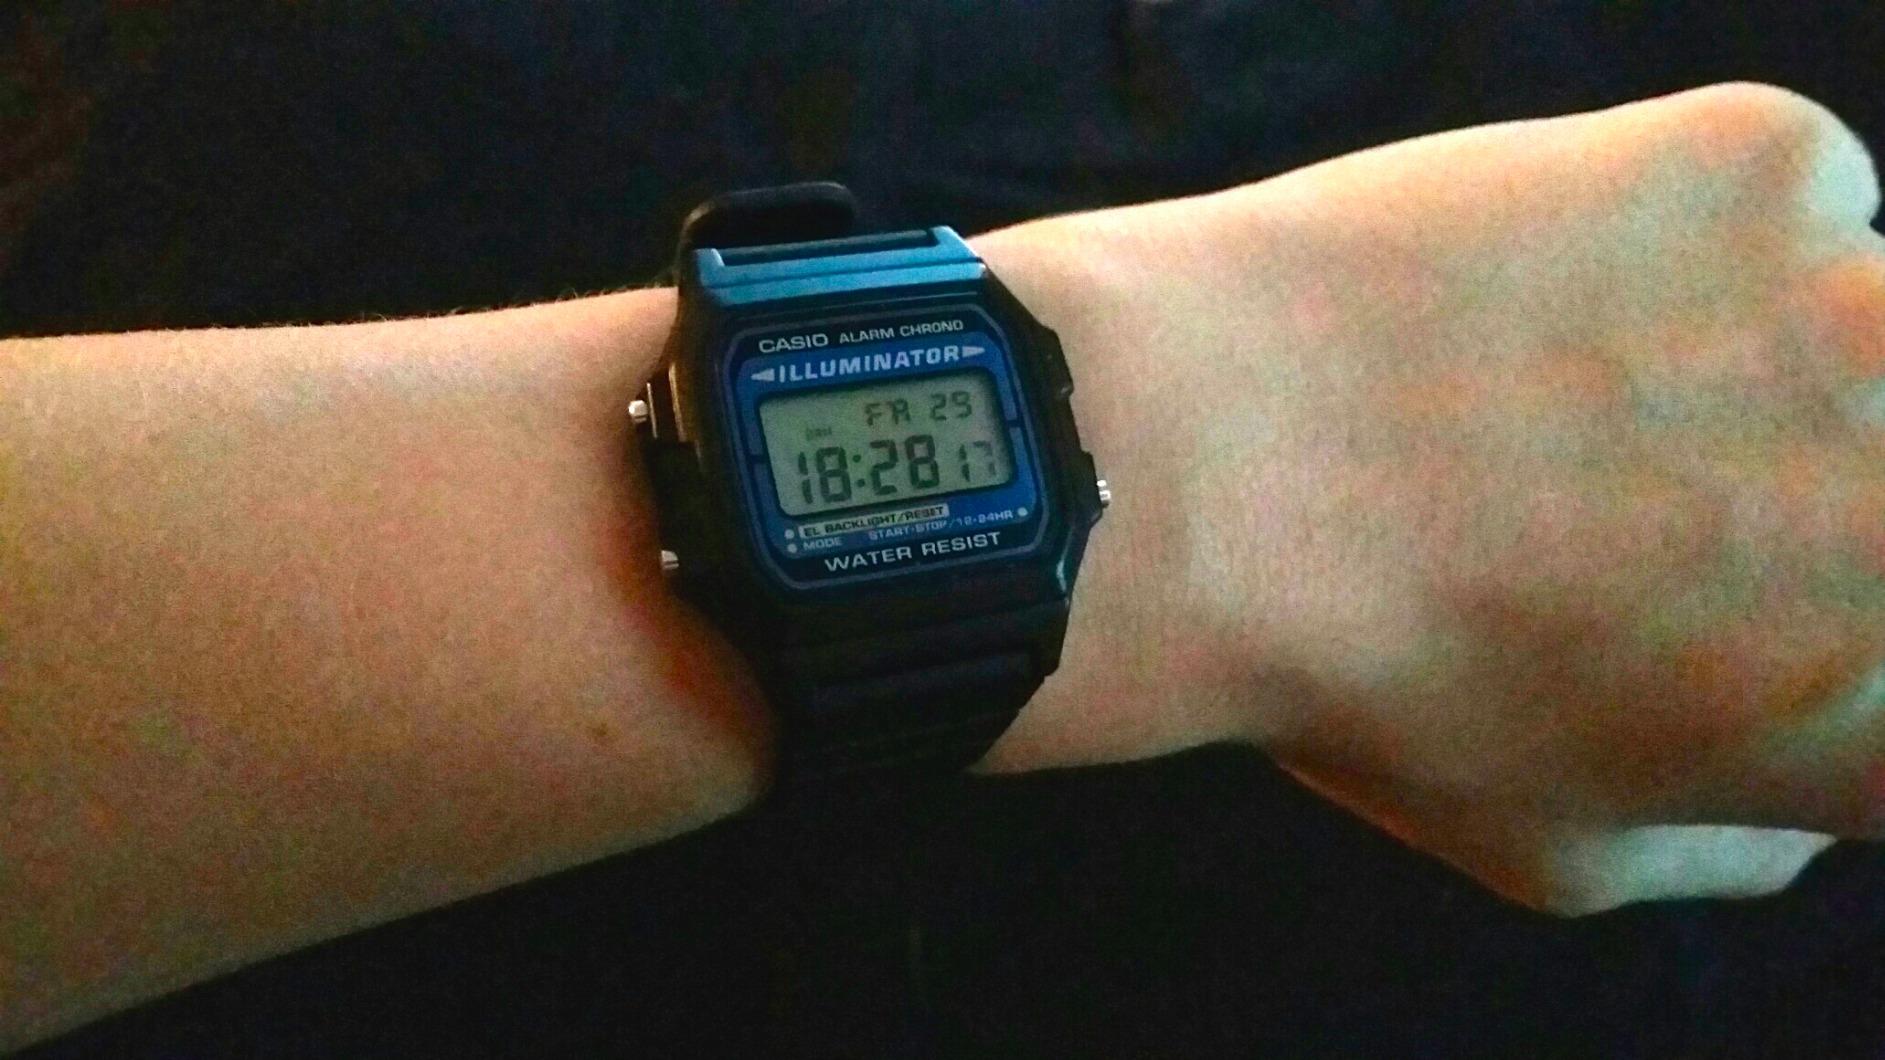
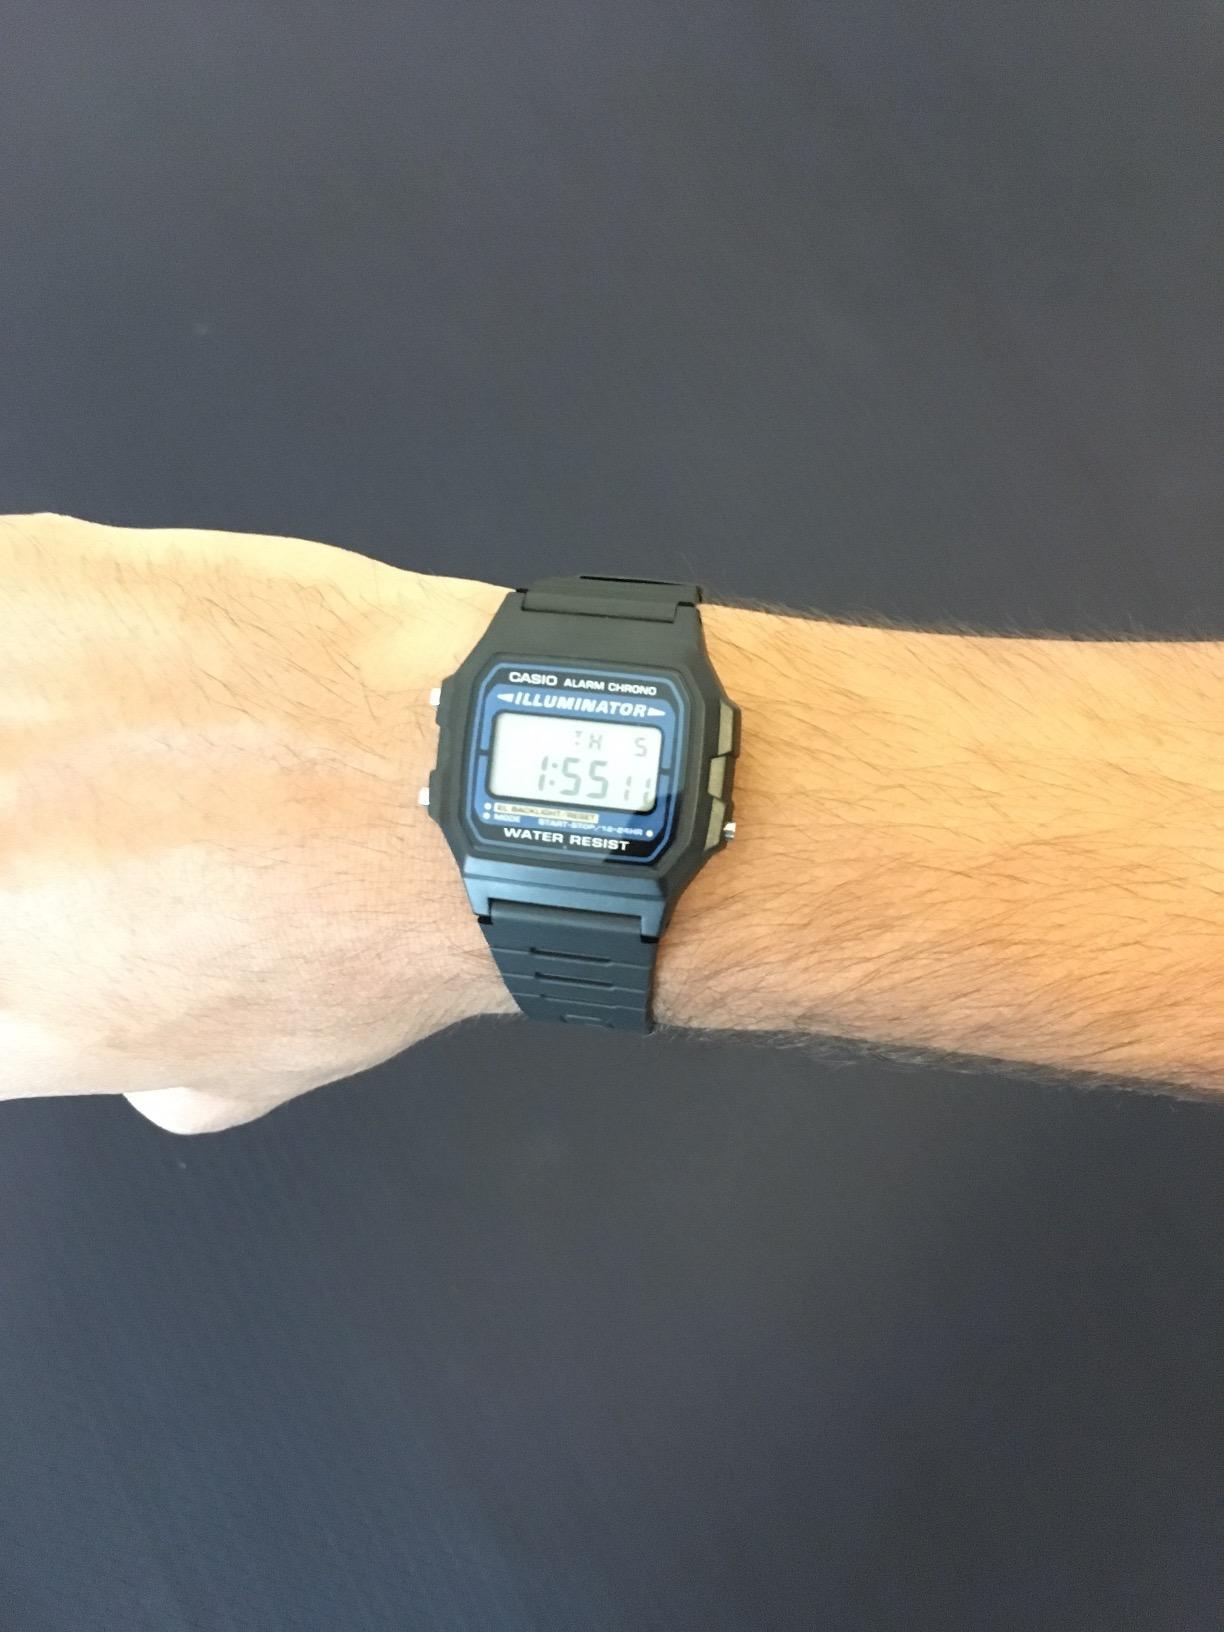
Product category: accessories_watch
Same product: yes